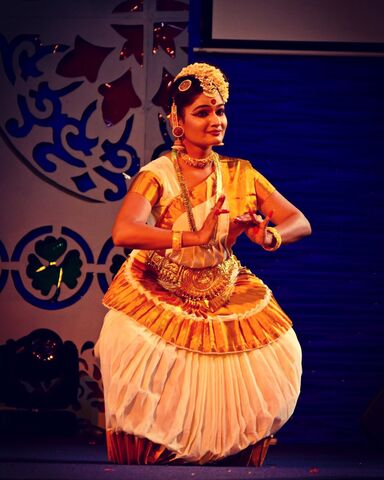
Dance form: mohiniyattam